Jewish history

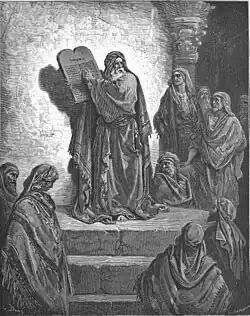
Ezra Reads the Law to the People, Gustav Dore

According to the Book of Ezra, Persian Cyrus the Great, king of the Achaemenid Empire, brought an end to the Babylonian exile in 538 BCE, a year after his conquest of Babylon. The return from exile was led by Zerubbabel, a prince from the royal line of David, and Joshua the Priest, descended from former High Priests of the Temple. They oversaw the construction of the Second Temple, completed between 521 and 516 BCE. As part of the Persian Empire, the former Kingdom of Judah became the province of Judah ("Yehud Medinata") with different borders, covering a smaller territory. Contemporary scholars point to a gradual return process that extended into the late 6th and early 5th centuries BCE. The population of Persian Judah was greatly reduced from that of the kingdom, archaeological surveys showing a population of around 30,000 people in the 5th to 4th centuries BCE.